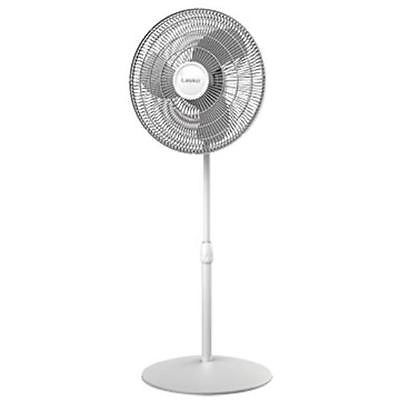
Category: fan